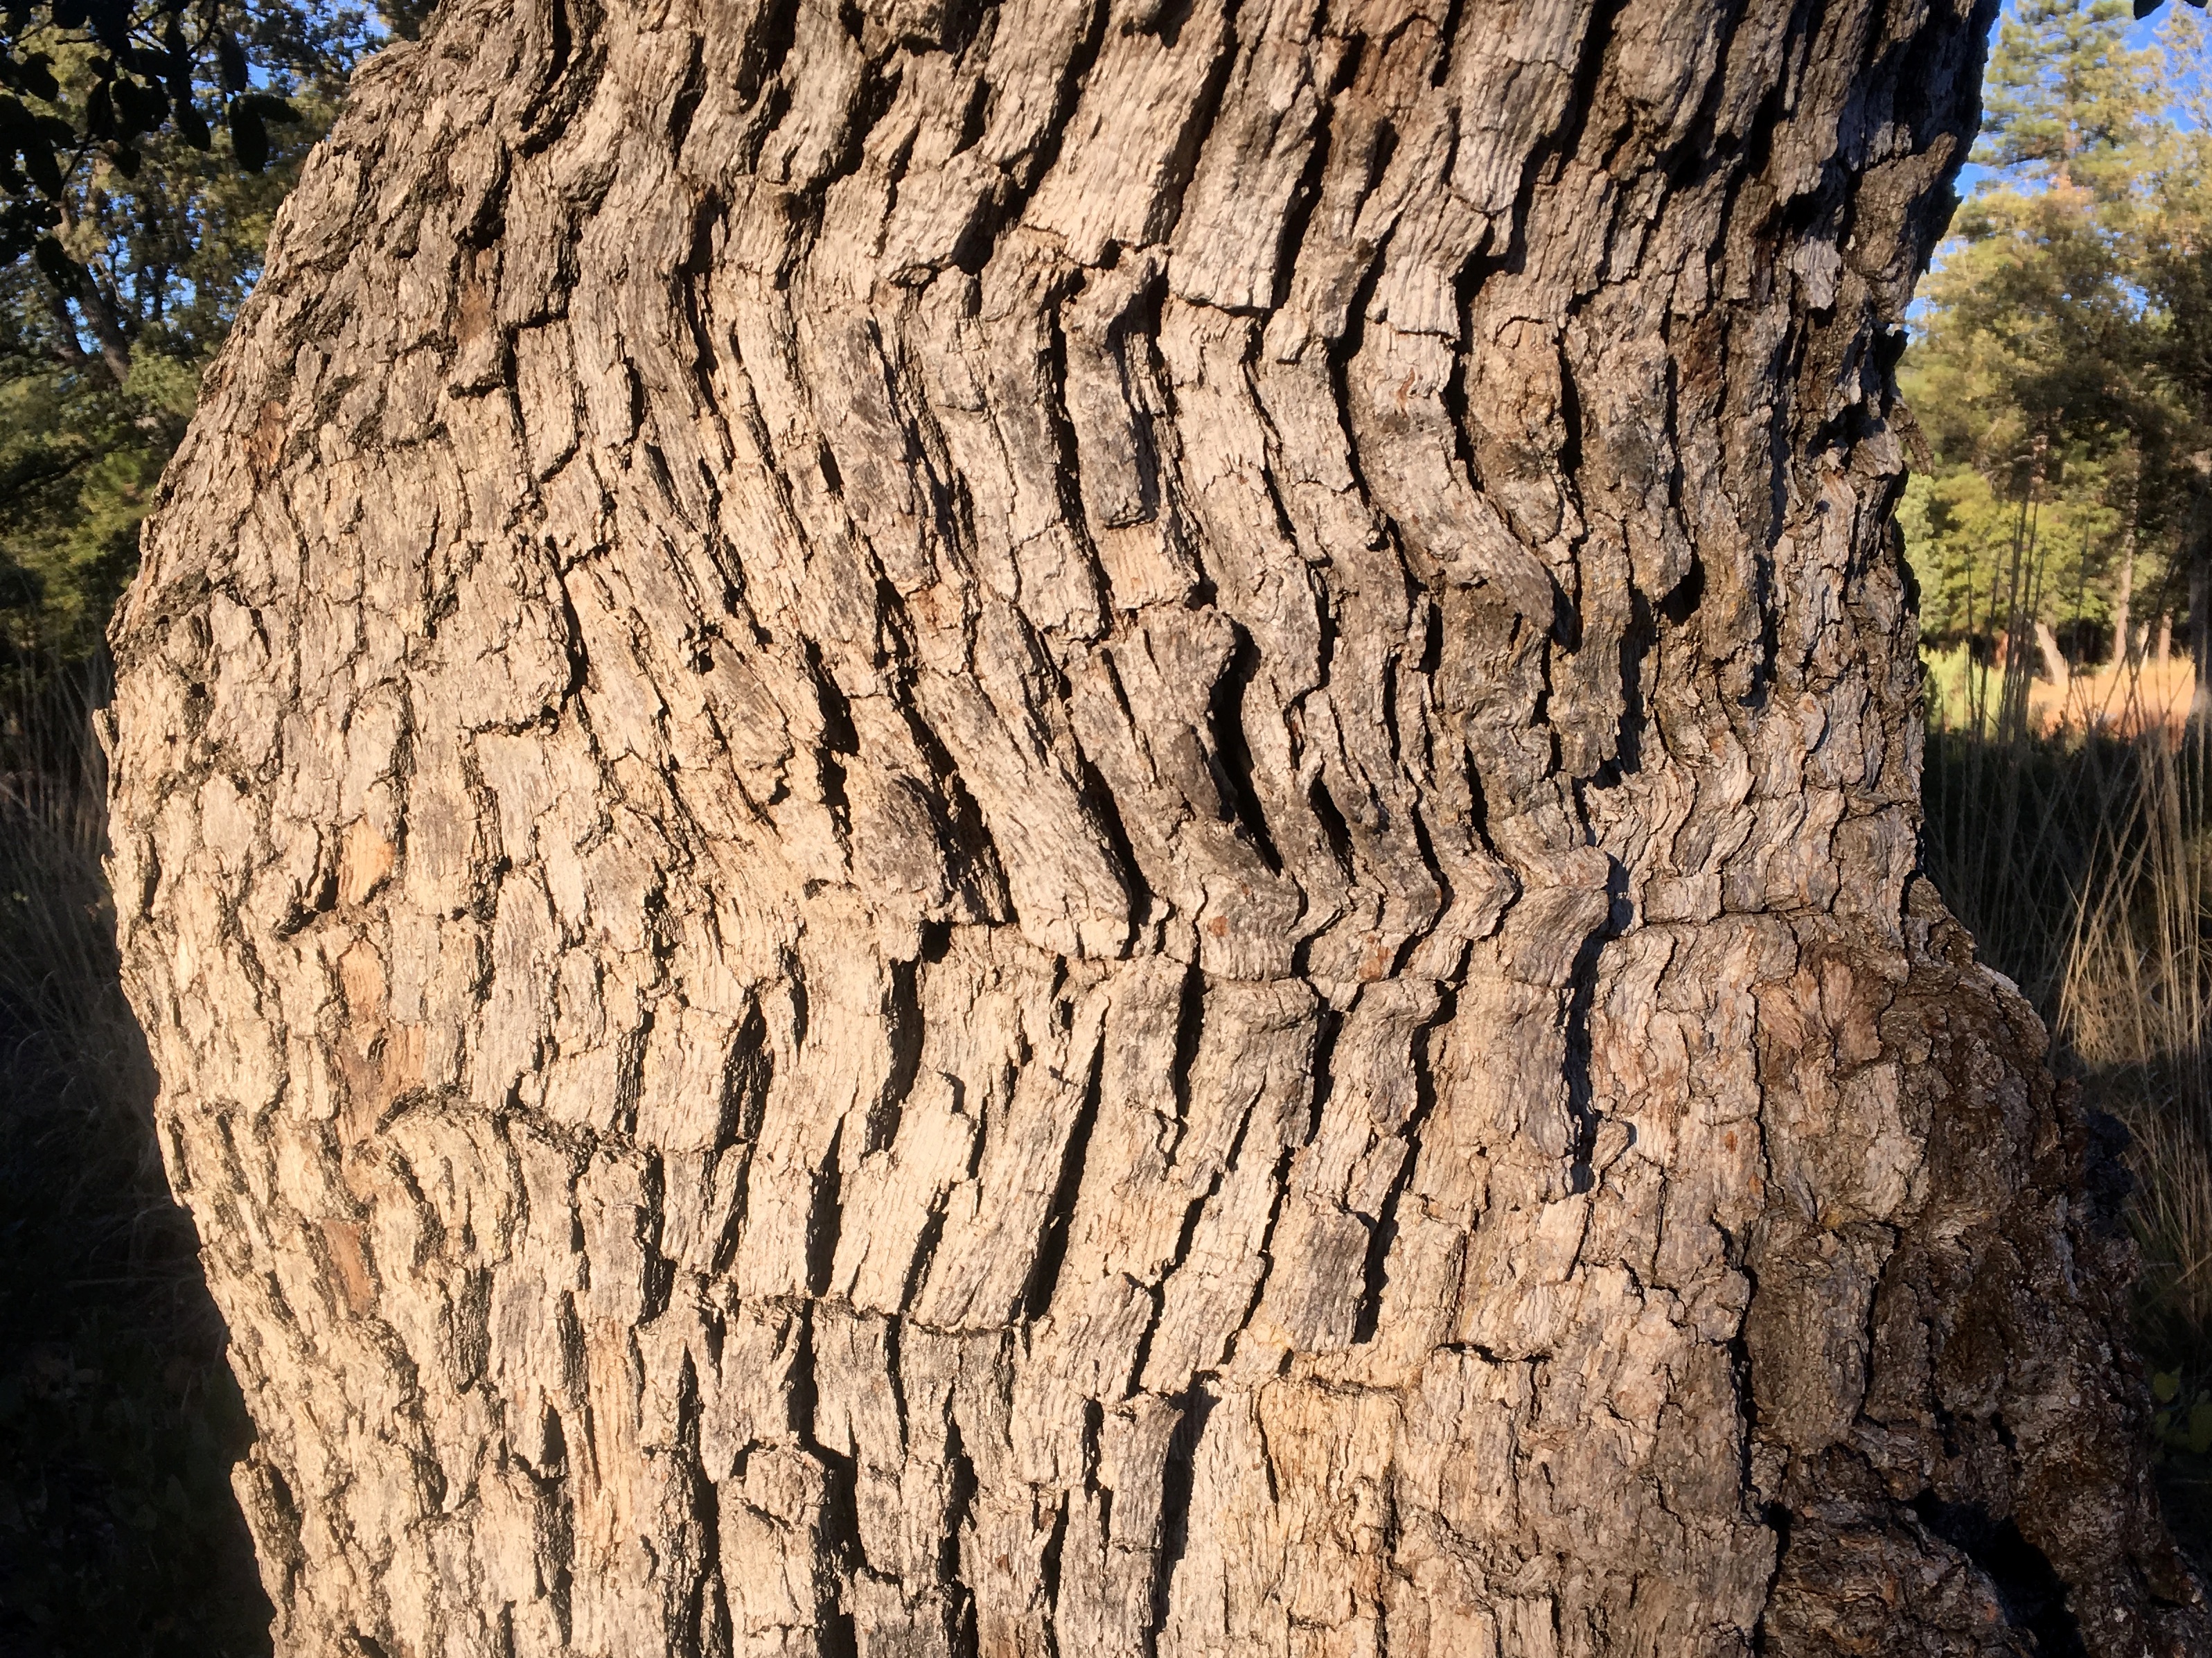
tree, nature, rock, branch, plant, wood, leaf, trunk, formation, autumn, soil, geology, oak, woody plant